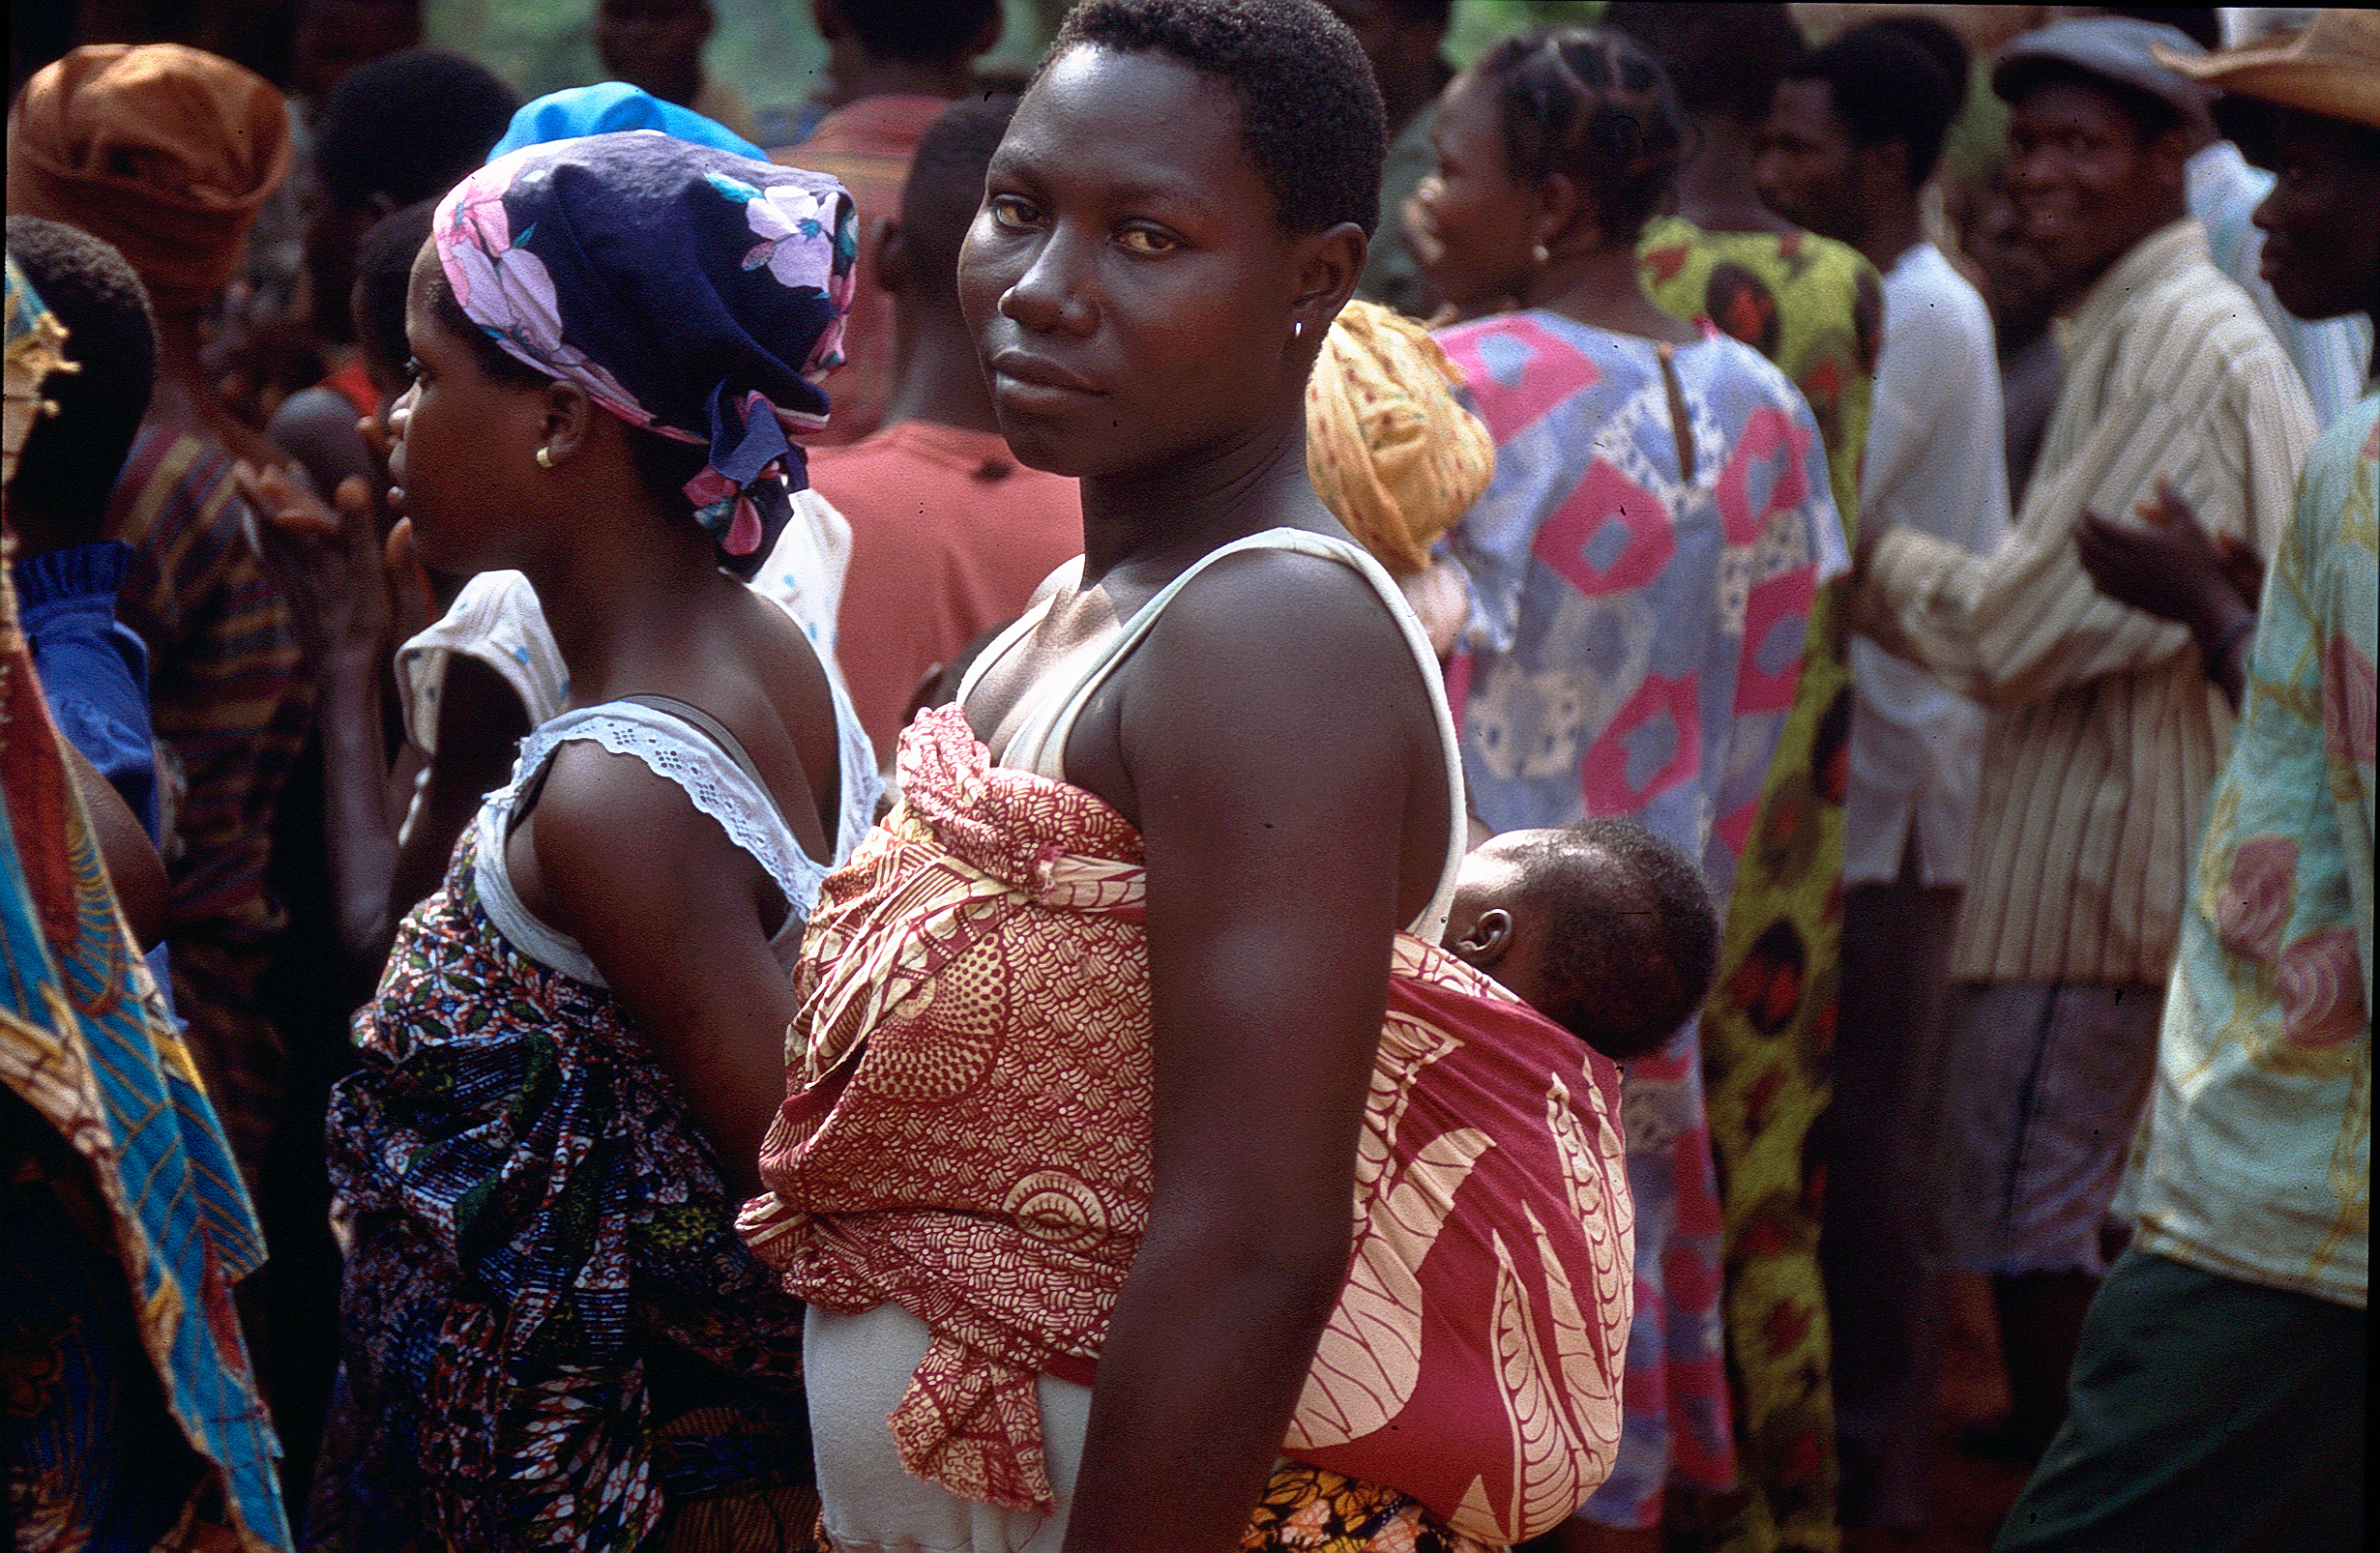
africa, mother, color, hope, poor, woman, people, event, adaptation, tradition, temple, ritual, sari, crowd, ceremony